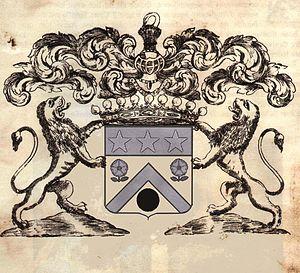
Coat of Arms, Mottet, Famille Le Clerc, Famille Mottet Versailles, Mantes, Compiègne, Avignon
Agathe de Rambaud, née Agathe Mottet est connue sous le nom de Madame de Rambaud, car épouse, puis veuve d'André de Rambaud. Née à Versailles, elle a été baptisée Agathe Rosalie Mottet dans l'église Saint-Louis de Versailles le 10 décembre 1764. Elle est morte à Aramon, dans le Gard, le 19 octobre 1853 et a été enterrée au cimetière Saint-Véran, à Avignon.
La famille Mottet est une famille originaire de Bretagne fixée en région parisienne au XVIᵉ siècle puis en Inde française à la fin du XVIIIᵉ siècle.